Social policy of the first Donald Trump administration

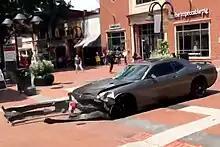
Car that rammed protesters and killed a woman in Charlottesville, Virginia, August 2017

In June 2017, the Department of Homeland Security dropped a planned 400,000 dollar grant to "Life After Hate", a program which was intended to de-radicalize Neo-Nazis and stop white extremism. The change came following a review of priorities, begun during the Obama administration, with regards to a 10 million dollar DHS umbrella grant program for "Countering Violent Extremism".